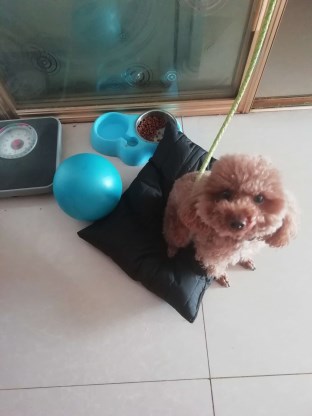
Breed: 7449-n000128-teddy